Fornebu Line

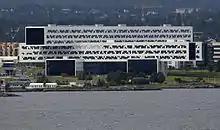
Equinor is one of several large companies to have built major office complexes at Fornebu

The first report regarding a rail transit system to the redeveloped Fornebu was published in April 2001, published by the Norwegian Public Roads Administration and the National Rail Administration. It investigated both bus, people mover, mainline railway and a tramway. The mainline railway alternative was based on the Asker Line being routed via Fornebu instead of running directly to Lysaker from Sandvika Station. By 2001 construction of the Asker Line was under way and soon this alternative was ruled out. The Ministry of Transport and Communications determined in August that building a line would be the responsibility of Akershus County Municipality, Bærum Municipality and, if applicable, Oslo Municipality. The following month a state grant of 600 million kroner was issued.